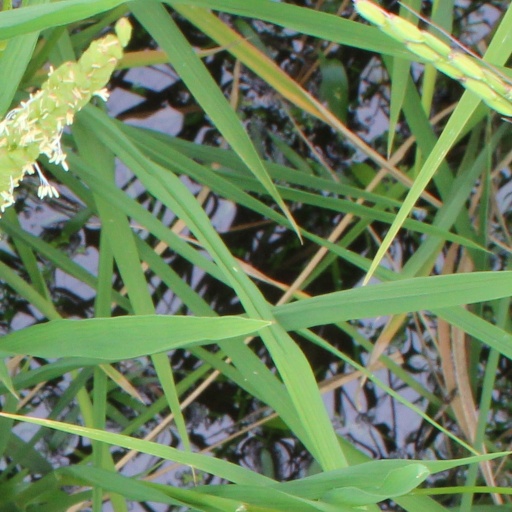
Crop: rice